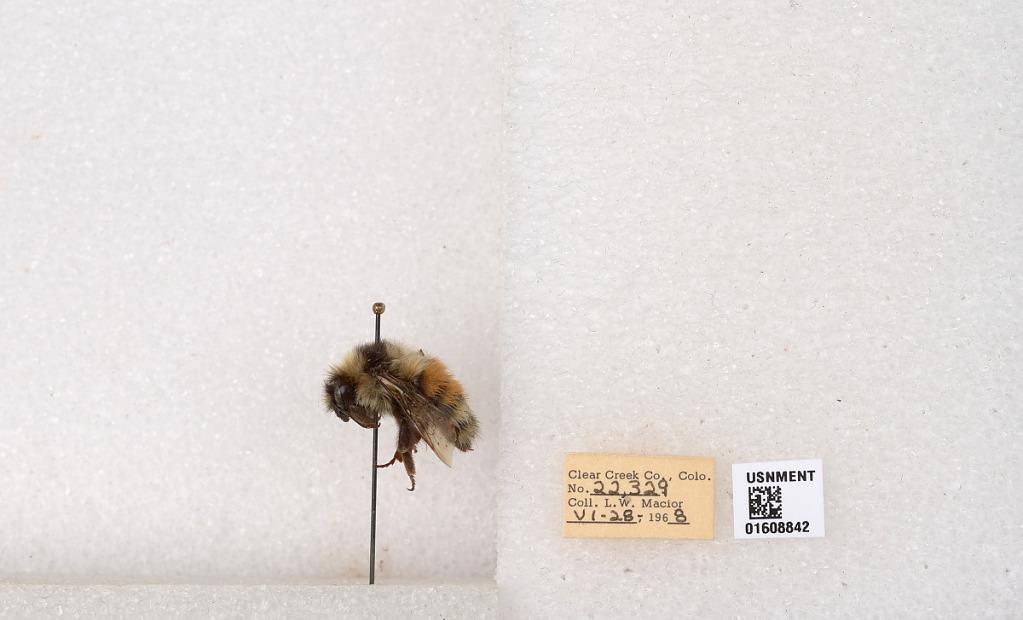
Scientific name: Bombus (Pyrobombus) sylvicola Kirby
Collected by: L. Macior
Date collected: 1968-6-28
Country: United States
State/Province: Colorado
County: Clear Creek
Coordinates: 39.6891, -105.644